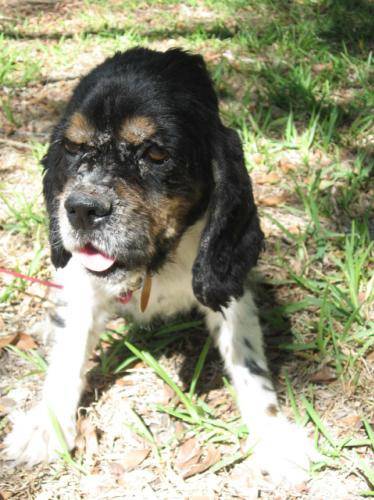
Label: dog